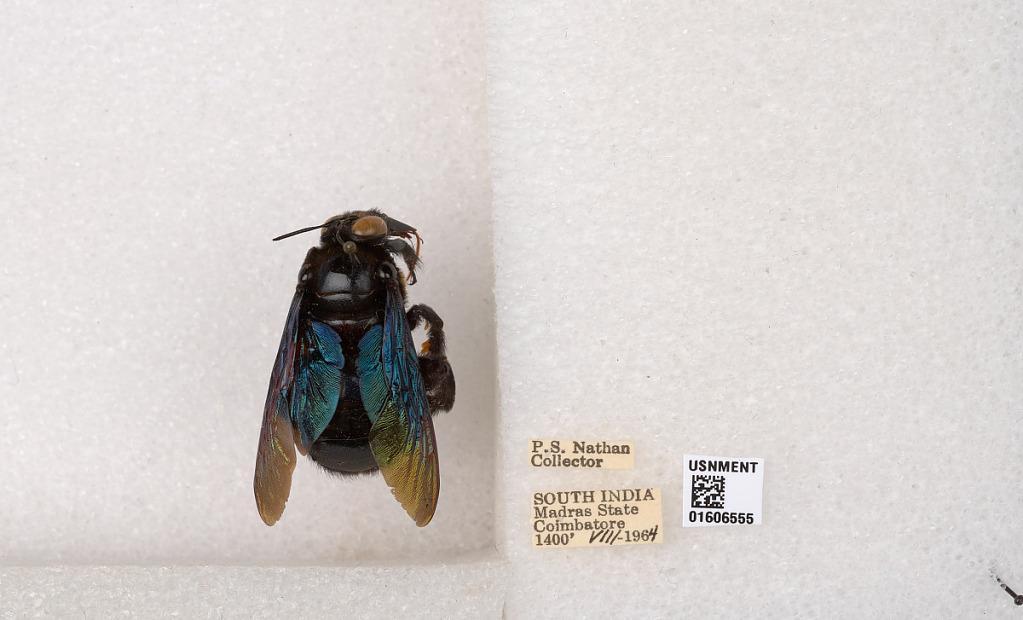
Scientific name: Xylocopa (Biluna) auripennis auripennis Lepeletier
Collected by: P. Nathan
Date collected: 1964-8-1
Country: India
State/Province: Tamil Nadu
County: Coimbatore
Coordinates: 10.9955, 76.9034